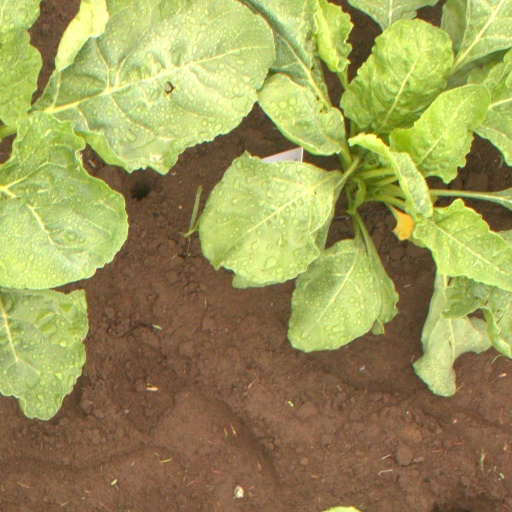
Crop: sugar beet